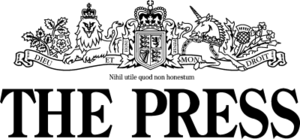
The Press est un quotidien d'information publié à Christchurch en Nouvelle-Zélande depuis 1861, et contrôlé par Fairfax Media. Il est passé du grand format au format tabloïd de grande qualité en 2018, seule l'édition du samedi conservant l'ancien format.